Papakura

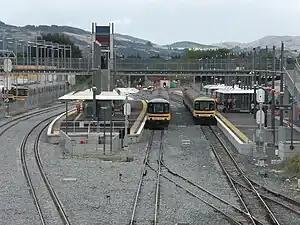
Overview of Papakura railway station, viewed from Clevedon Road

The Auckland Region has been settled by Māori since around the 13th or 14th centuries. Many Māori migration canoes visited the wider area, including the "Matahourua", "Aotea", "Mātaatua", "Tainui", "Tākitimu", "Tokomaru", "Te Wakatūwhenua" and "Moekākara". Papakura was the location of the Papakura portage, which allowed people to haul waka between the southeastern Manukau Harbour at Papakura in the west to the Wairoa River in the east, likely along the path of the Old Wairoa Road. Other inland ("trails") existed between the Pahurehure Inlet, connecting to the Waikato in the south.